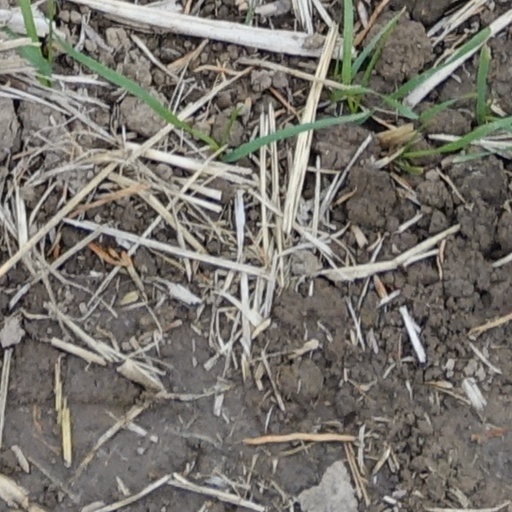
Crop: wheat